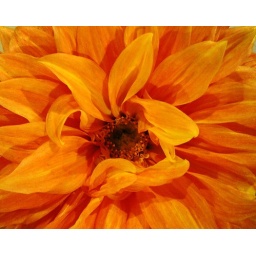
A lone flower in a glass of water on the shelf at Buck's Cafe, North Carolina.